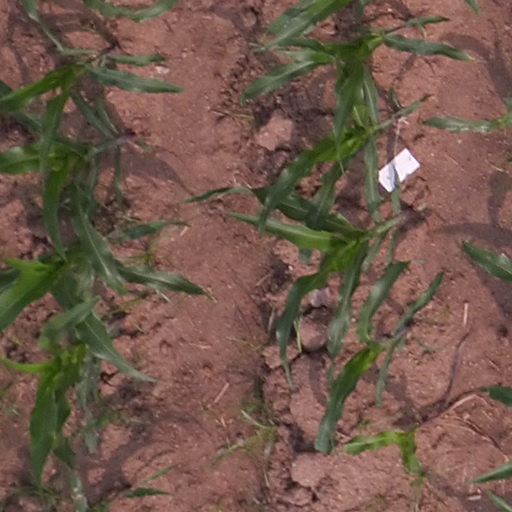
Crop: maize; corn